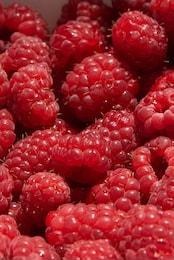
Label: raspberry